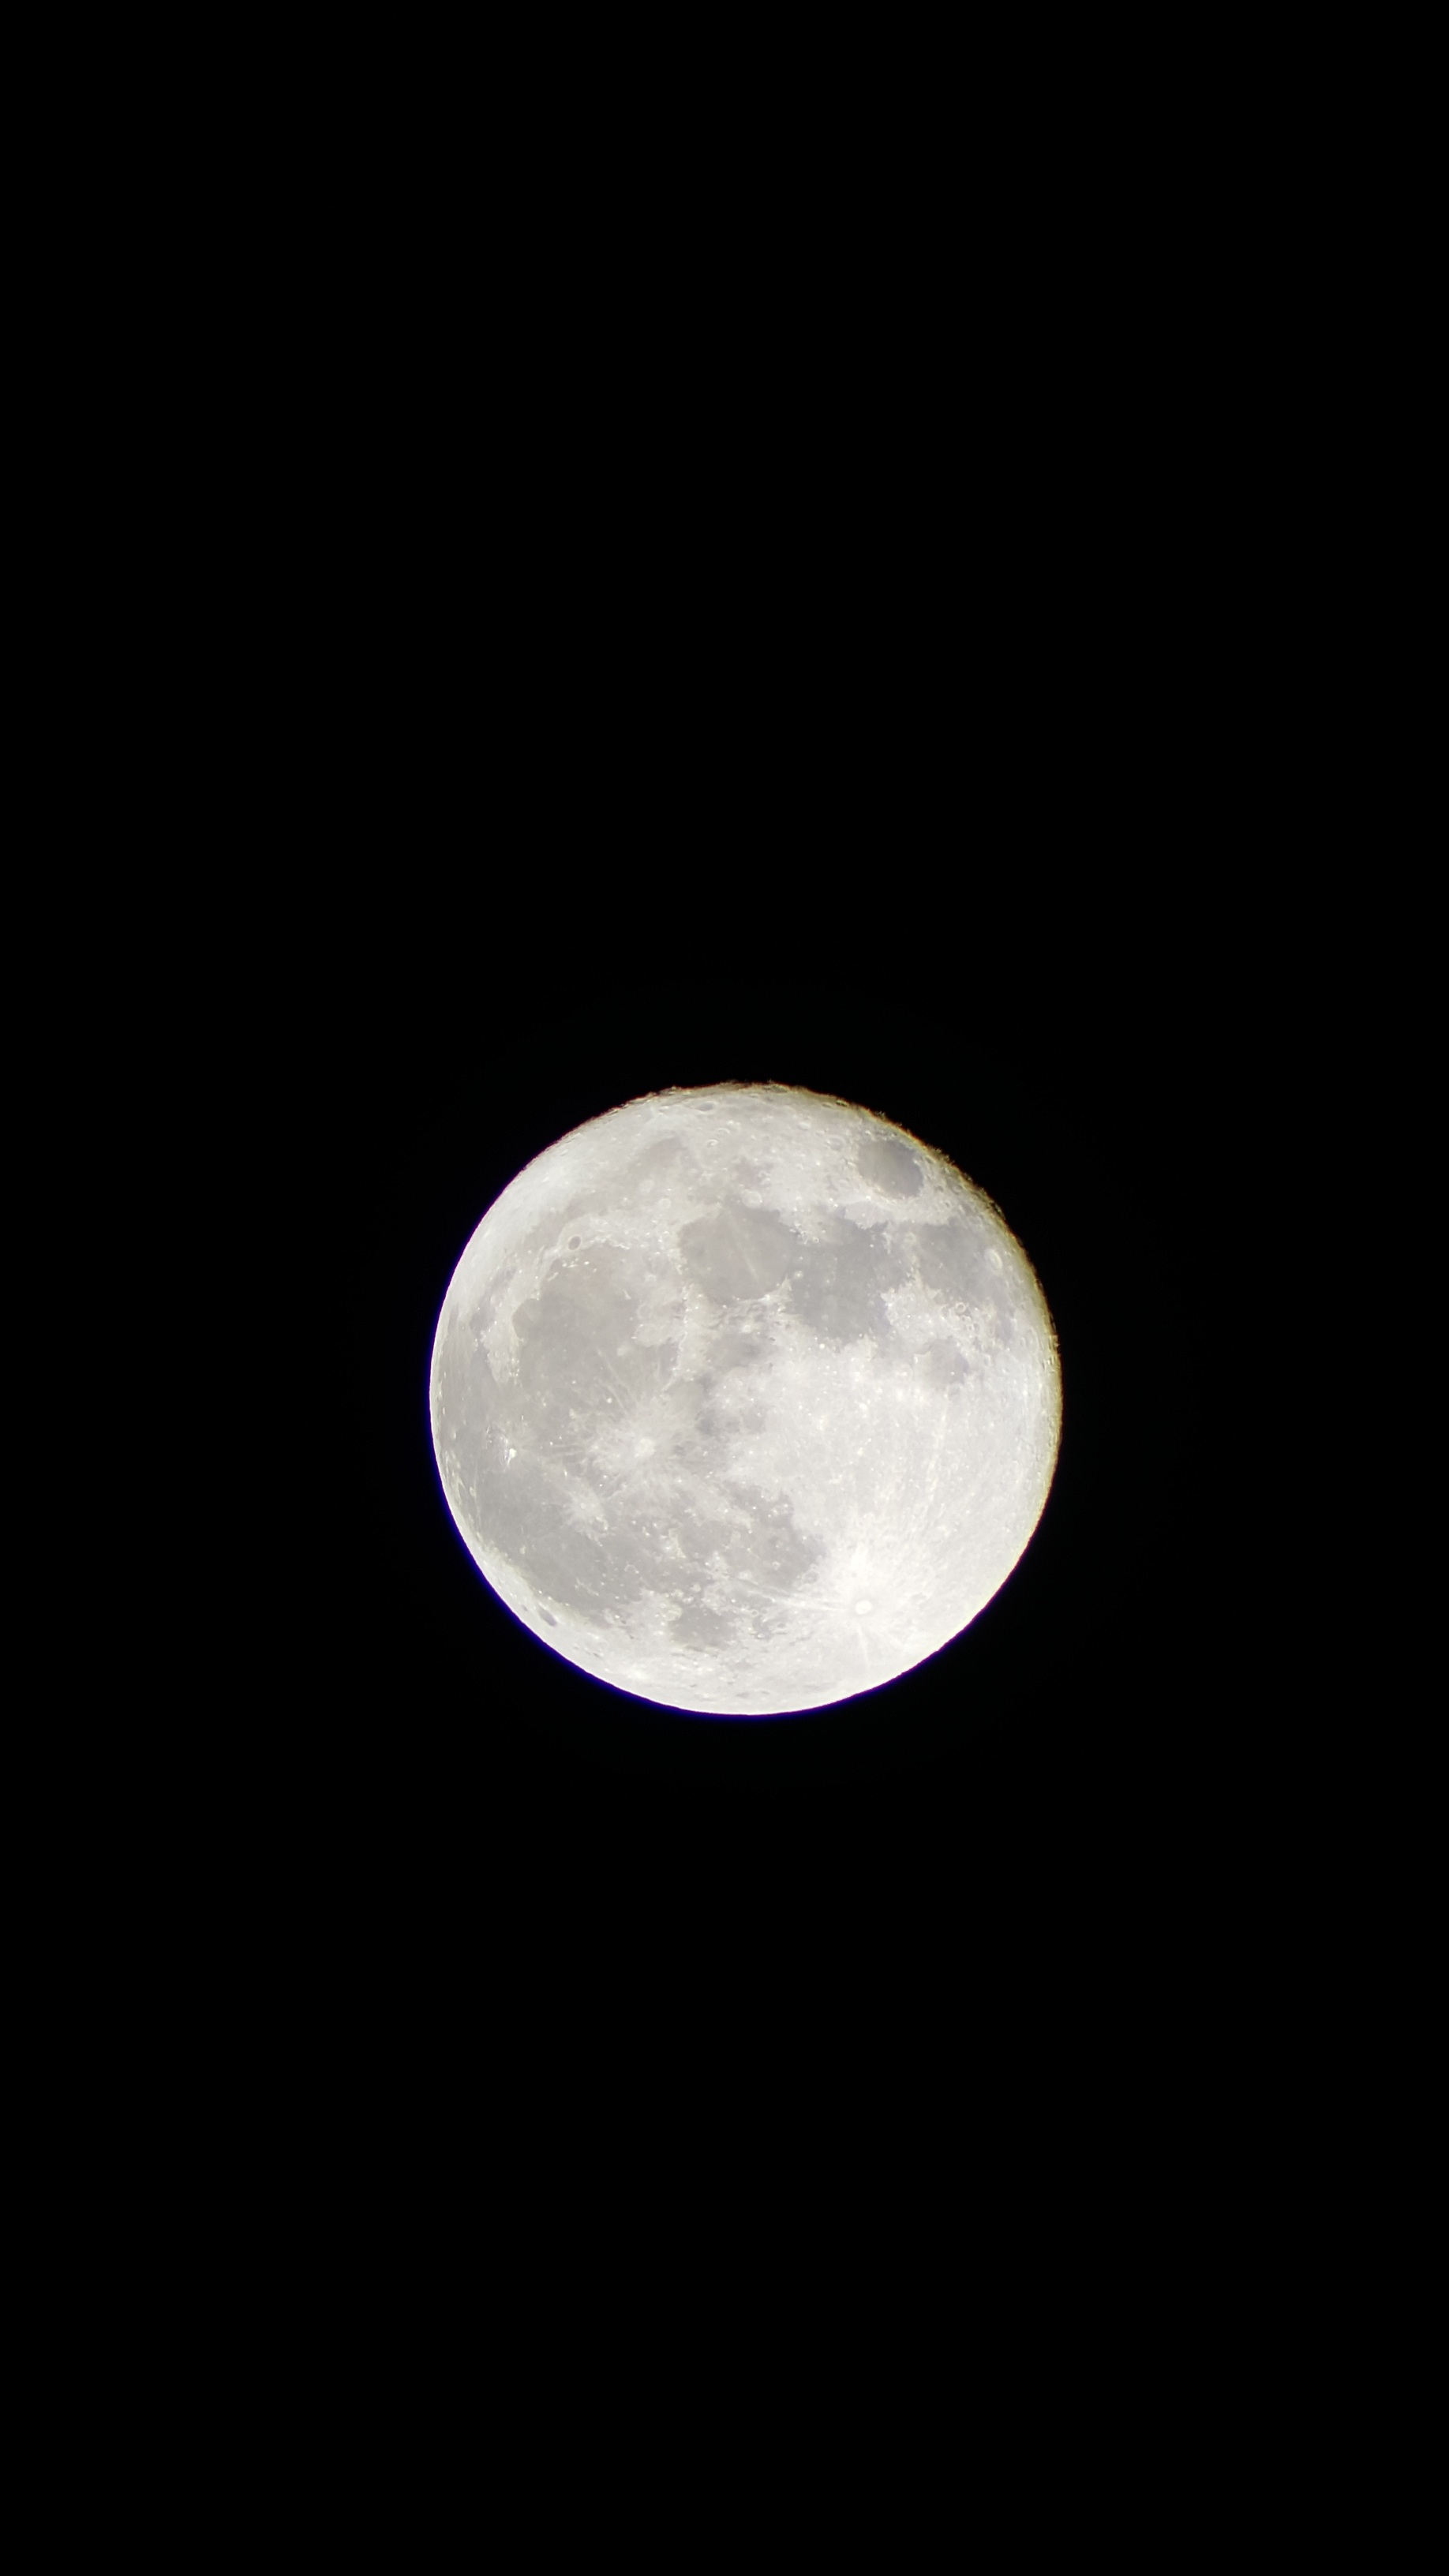
atmosphere, moon, full moon, circle, october, astronomical object